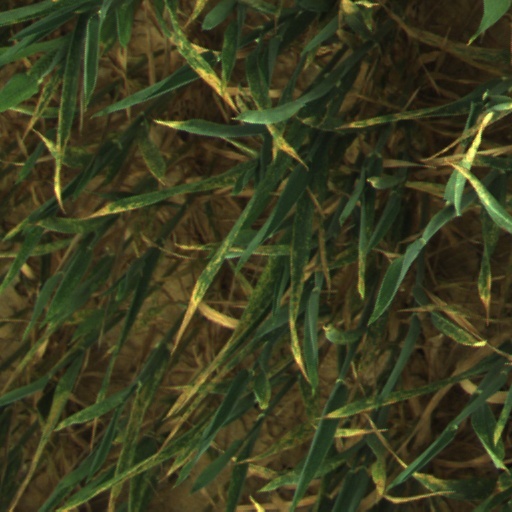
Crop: wheat